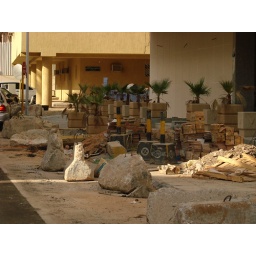
simultaneously putting in water mains in the street and renovating the ground floor of my building. Nice palm trees.